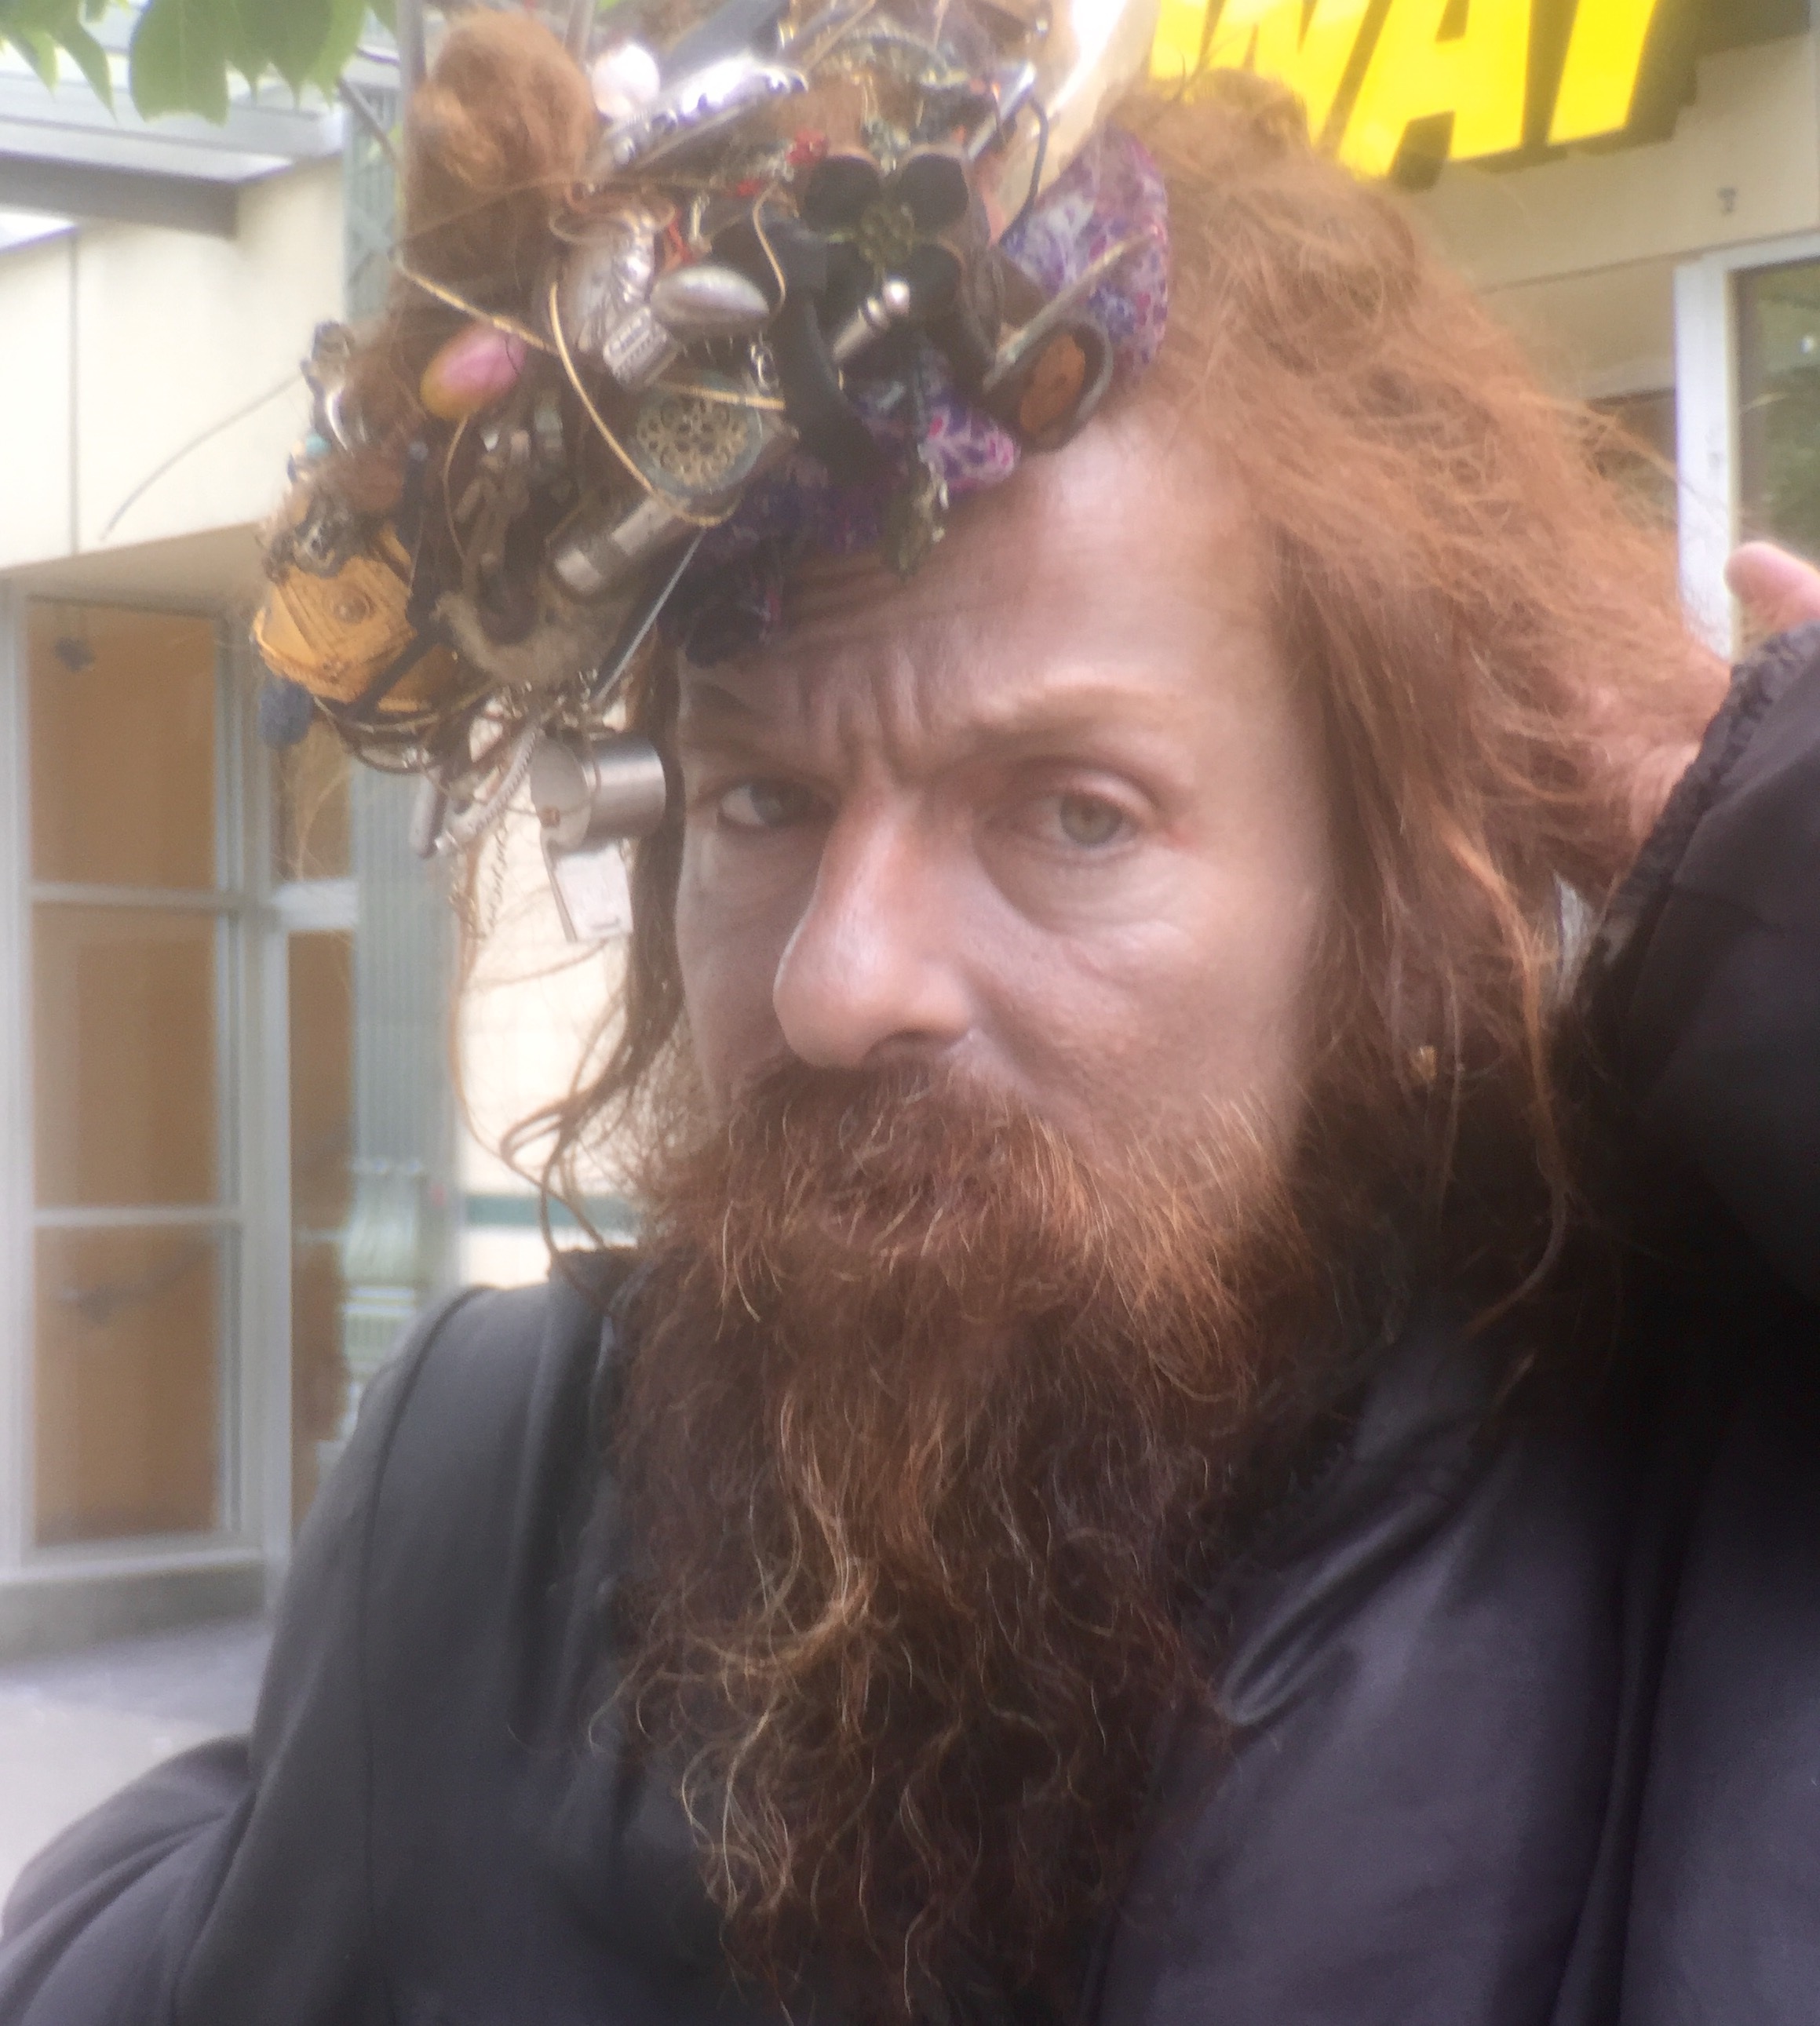
hair, hairstyle, beard, head, costume, facial hair